Geusenfriedhof

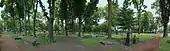
Geusenfriedhof

Geusenfriedhof is a cemetery in Cologne, Germany. It is the oldest Protestant cemetery in the Rhineland, established around 1584.